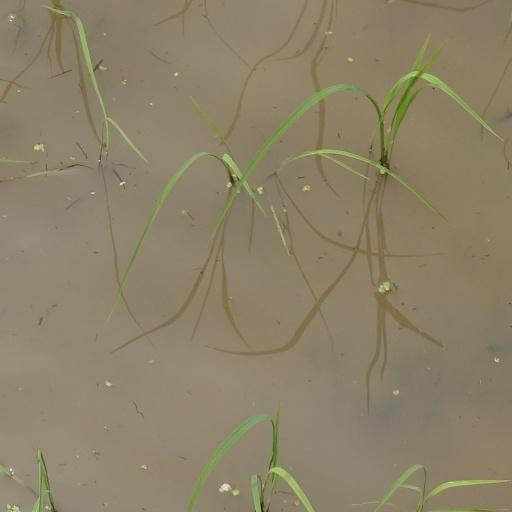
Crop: rice